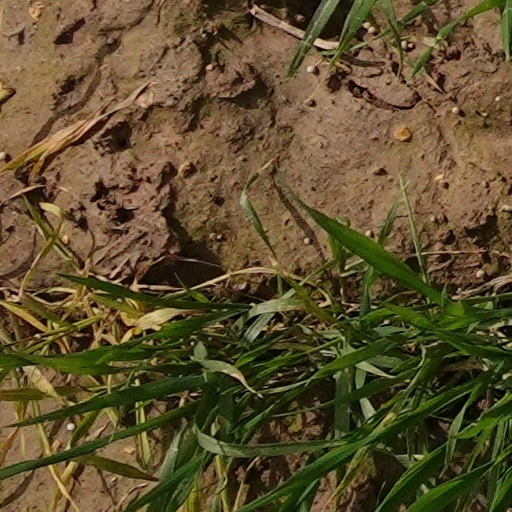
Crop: wheat